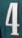
Number: 4